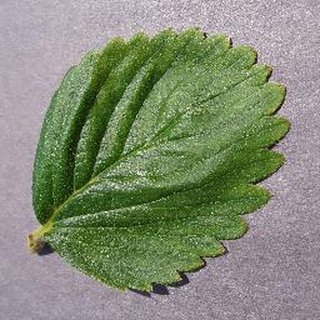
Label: healthy_strawberry